Stenopterygius

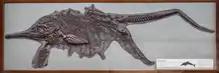
Cast of a specimen (NHMUK PV R5463) in which an embryo was pushed out of the body post mortem, on display at the Natural History Museum, London

The cladogram below follows the topology from a 2010 analysis by Patrick S. Druckenmiller and Erin E. Maxwell.